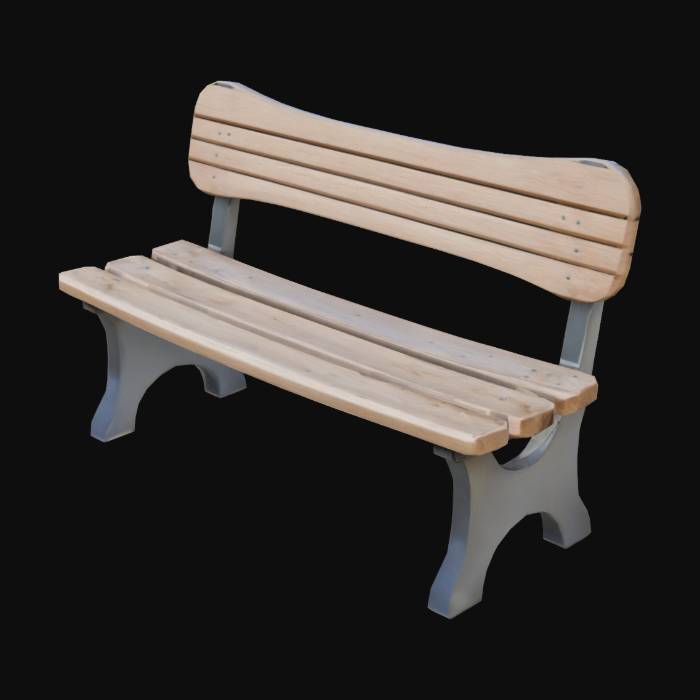
미적 점수 (1~10점): 3